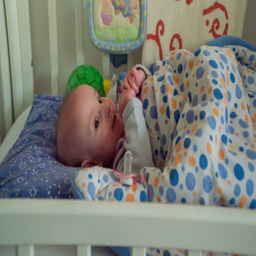
this cute baby girl has just woken up and she looks happy .